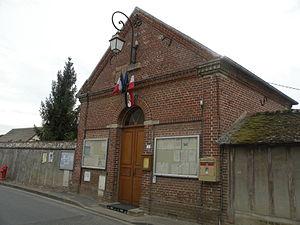
mairie Boissy-le-Bois
Boissy-le-Bois est une ancienne commune française située dans le département de l'Oise en région Hauts-de-France.